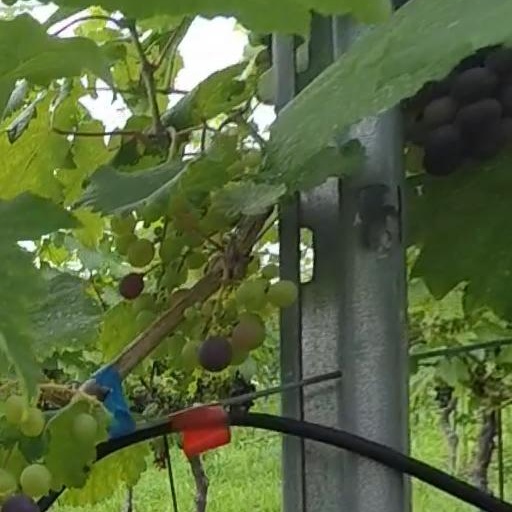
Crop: grape